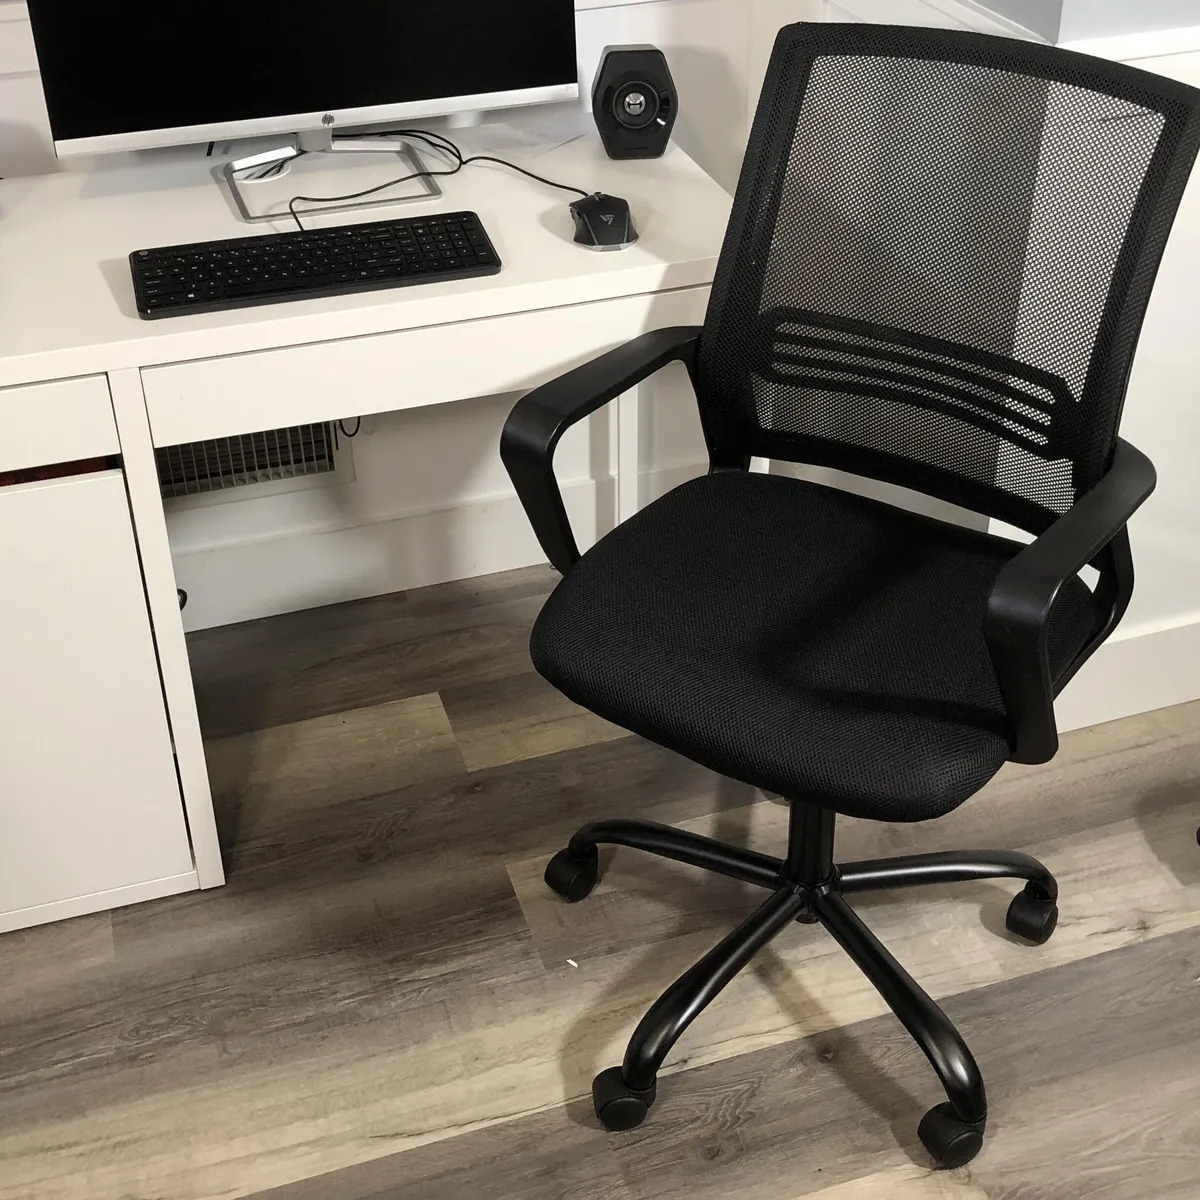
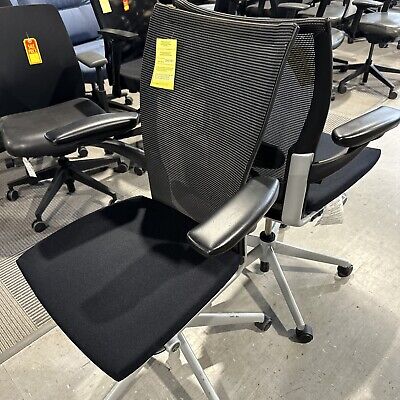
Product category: items_chair
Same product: no